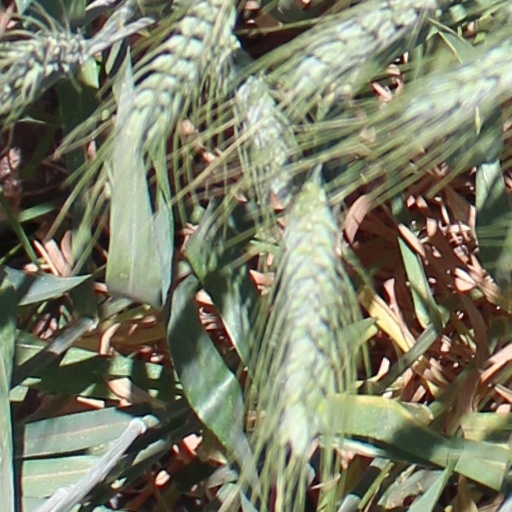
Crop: wheat